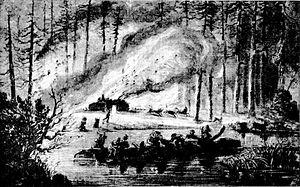
Grand Feu du Saguenay
Cet article traite des événements qui se sont produits durant l'année 1870 au Québec.
Le Grand feu du Saguenay–Lac-Saint-Jean est un incendie qui s'est propagé au cours du printemps 1870 sur environ 3 800 km² de la région du Saguenay–Lac-Saint-Jean, au Québec.